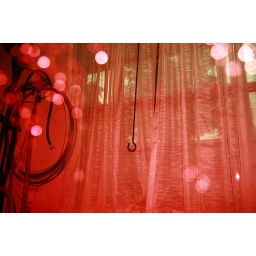
taken inside a car, rain on the window, red plastic over the flash.